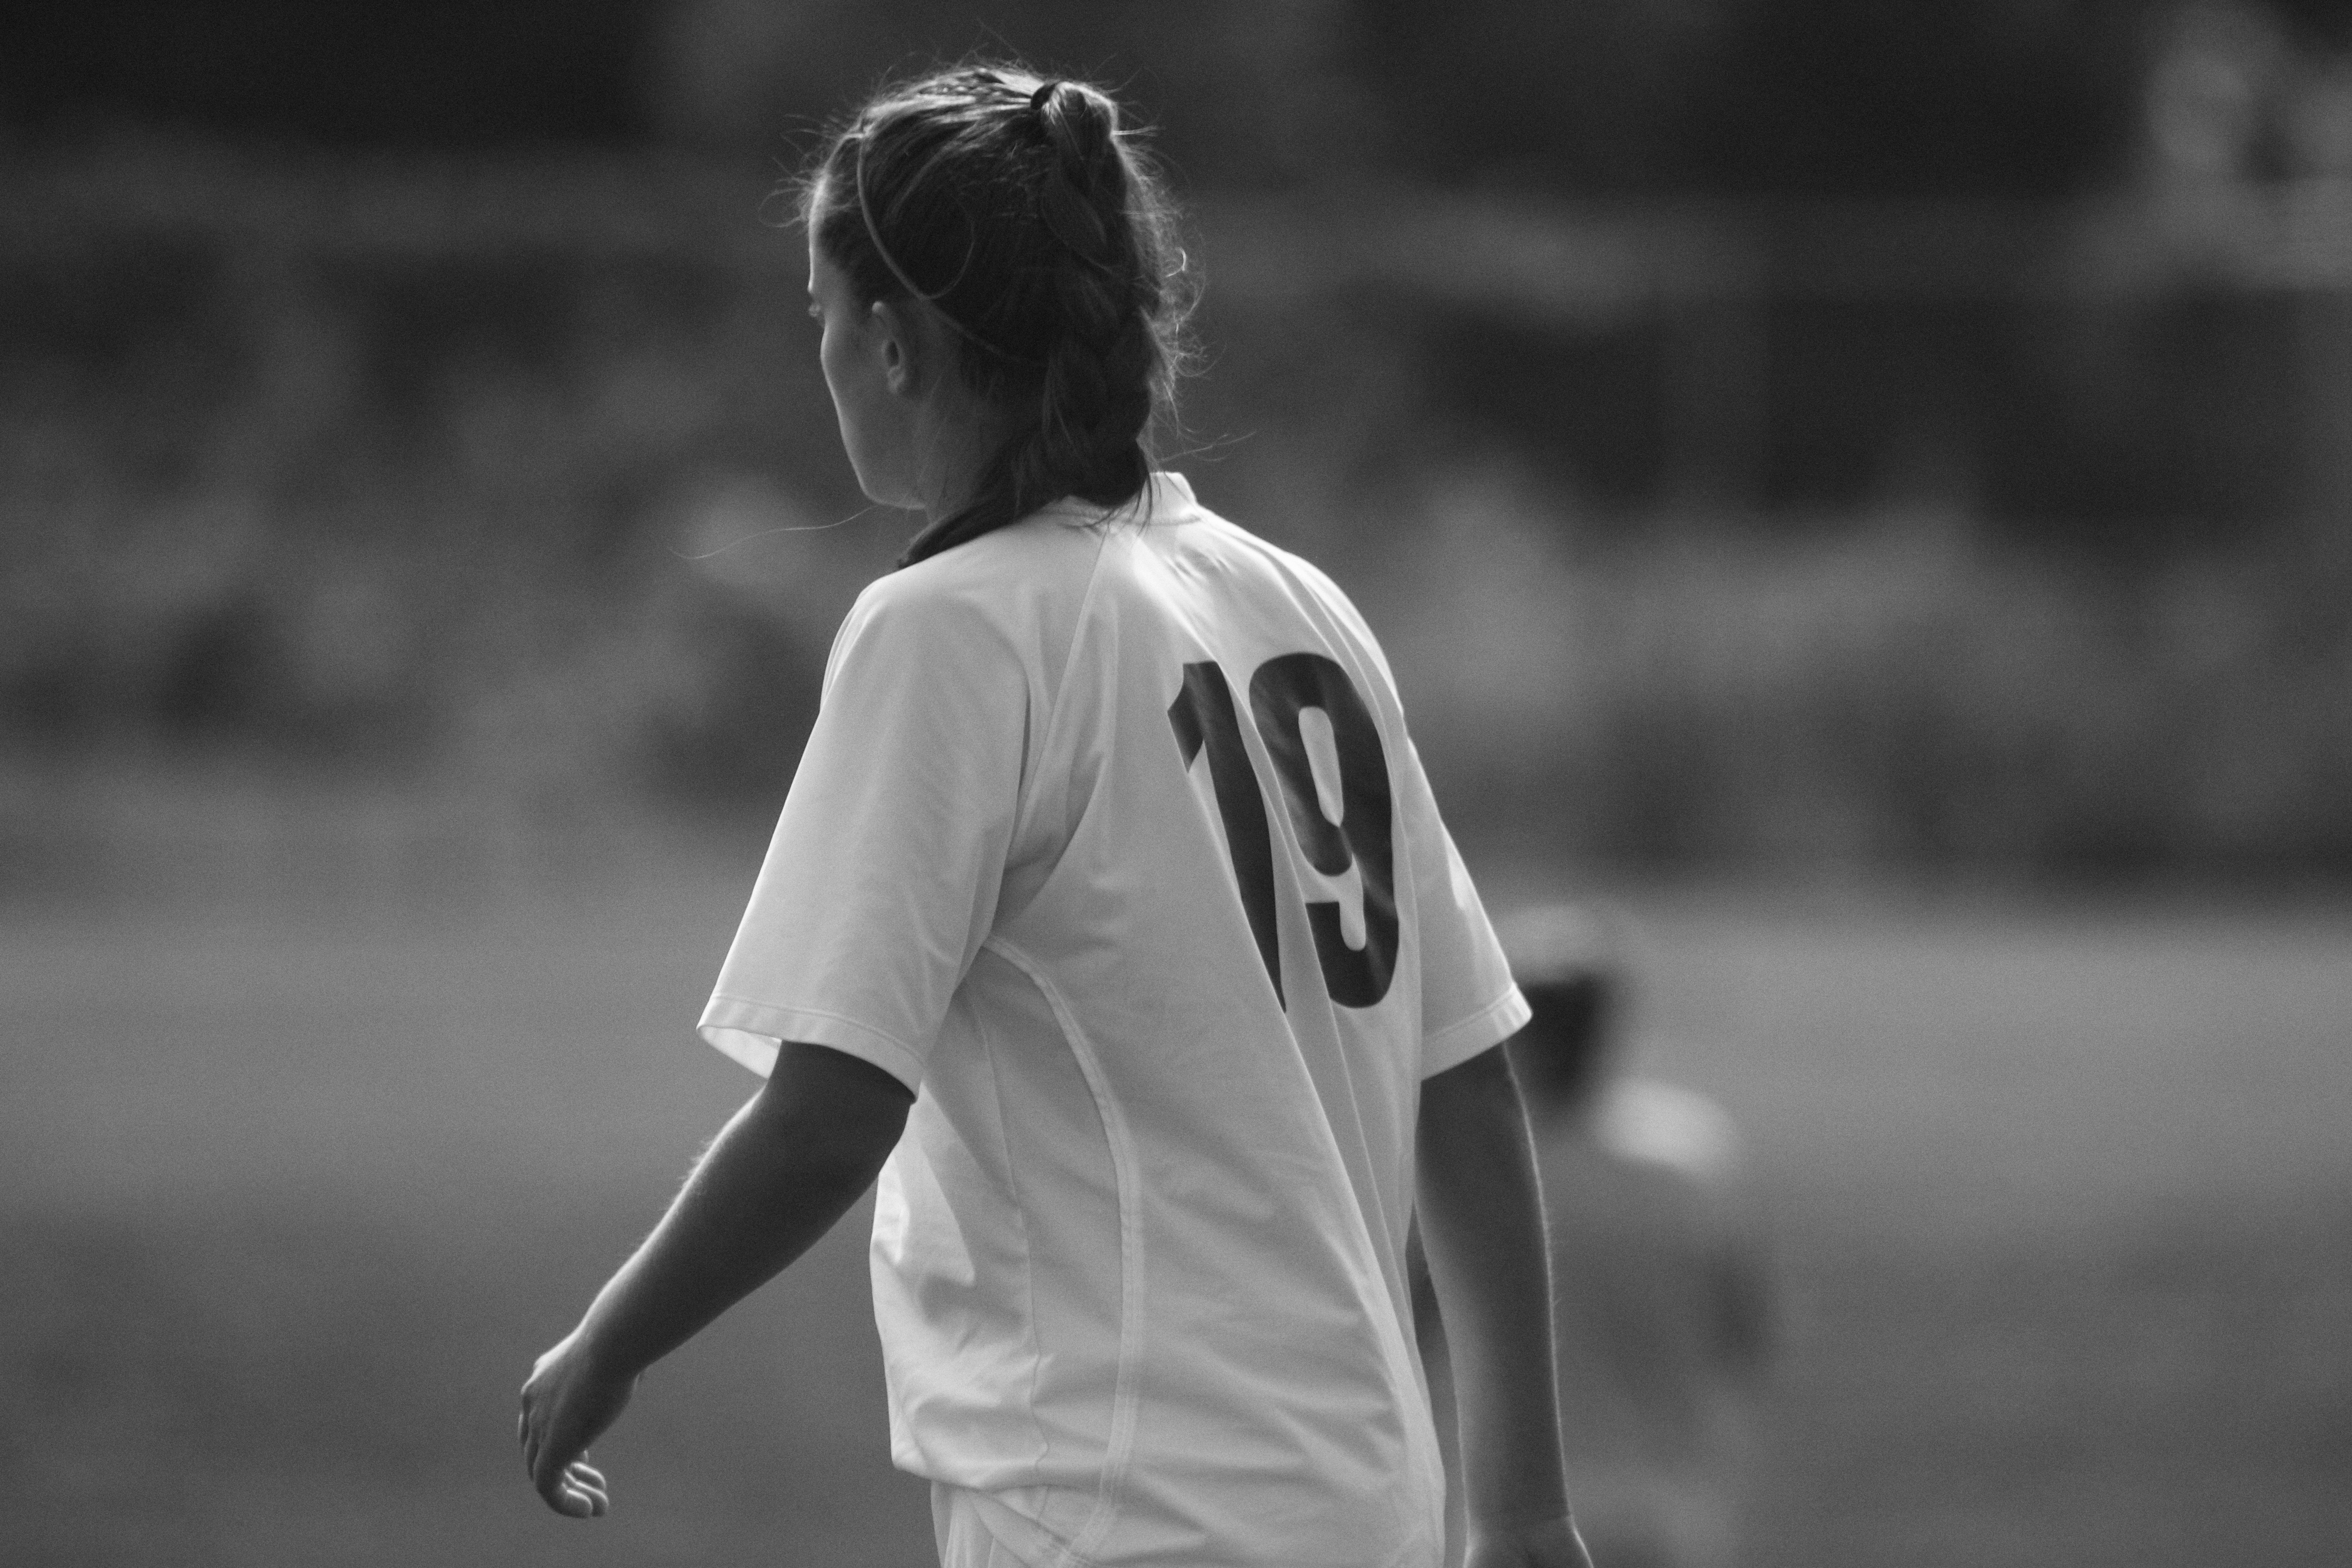
black and white, white, soccer, black, monochrome, sports, odyssey, football player, monochrome photography